Kirovs Lipmans

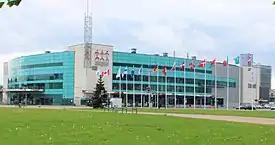
Arena exterior clad in white and turquoise siding with three floors of glass windows, including a green area with flags of countries participating in the 2006 International Ice Hockey Federation World Championship.

When Lipmans began as LHF president, Latvia had only three artificial ice hockey rinks of which two met IIHF standards. As of 2015, this number had grown to 17 artificial ice rinks. The LHF was awarded hosting duties for the 2006 IIHF World Championship, and Lipmans oversaw the construction of Arena Riga for the event. The 11,000-seat arena was a requirement for hosting the World Championship, and was delayed due to disagreements on the construction contract and finding an investor to fund the project. "The Baltic Times" reported that Lipmans was to blame for the delays, and that he was asked to resign due to a conflict of interest with owning shares in the arena's management company. The LHF also hosted lower division tournaments of the IIHF World Women's Championship in 2000, 2003, 2004, 2008, 2012 and 2014. At the end of his presidency, the LHF was awarded co-hosting duties with Belarus for the 2021 IIHF World Championship. Lipmans was succeeded by Aigars Kalvītis as the LHF president in October 2016.